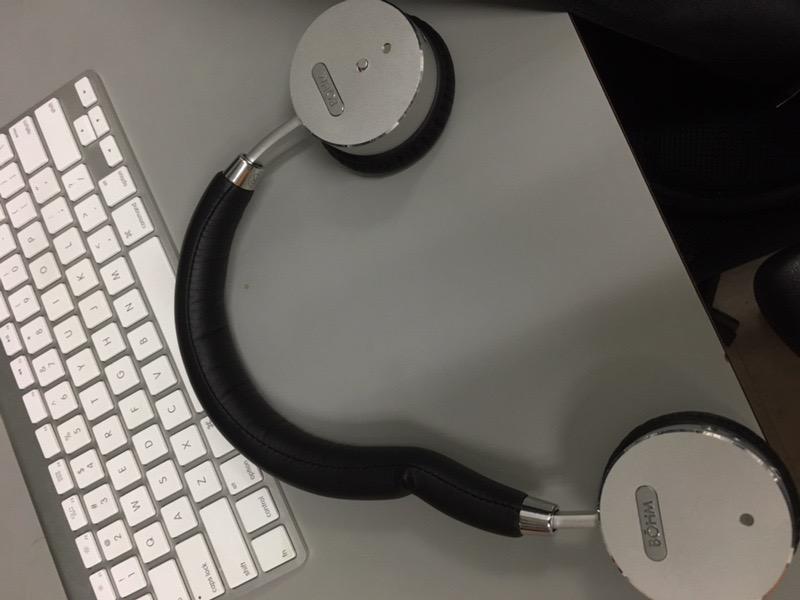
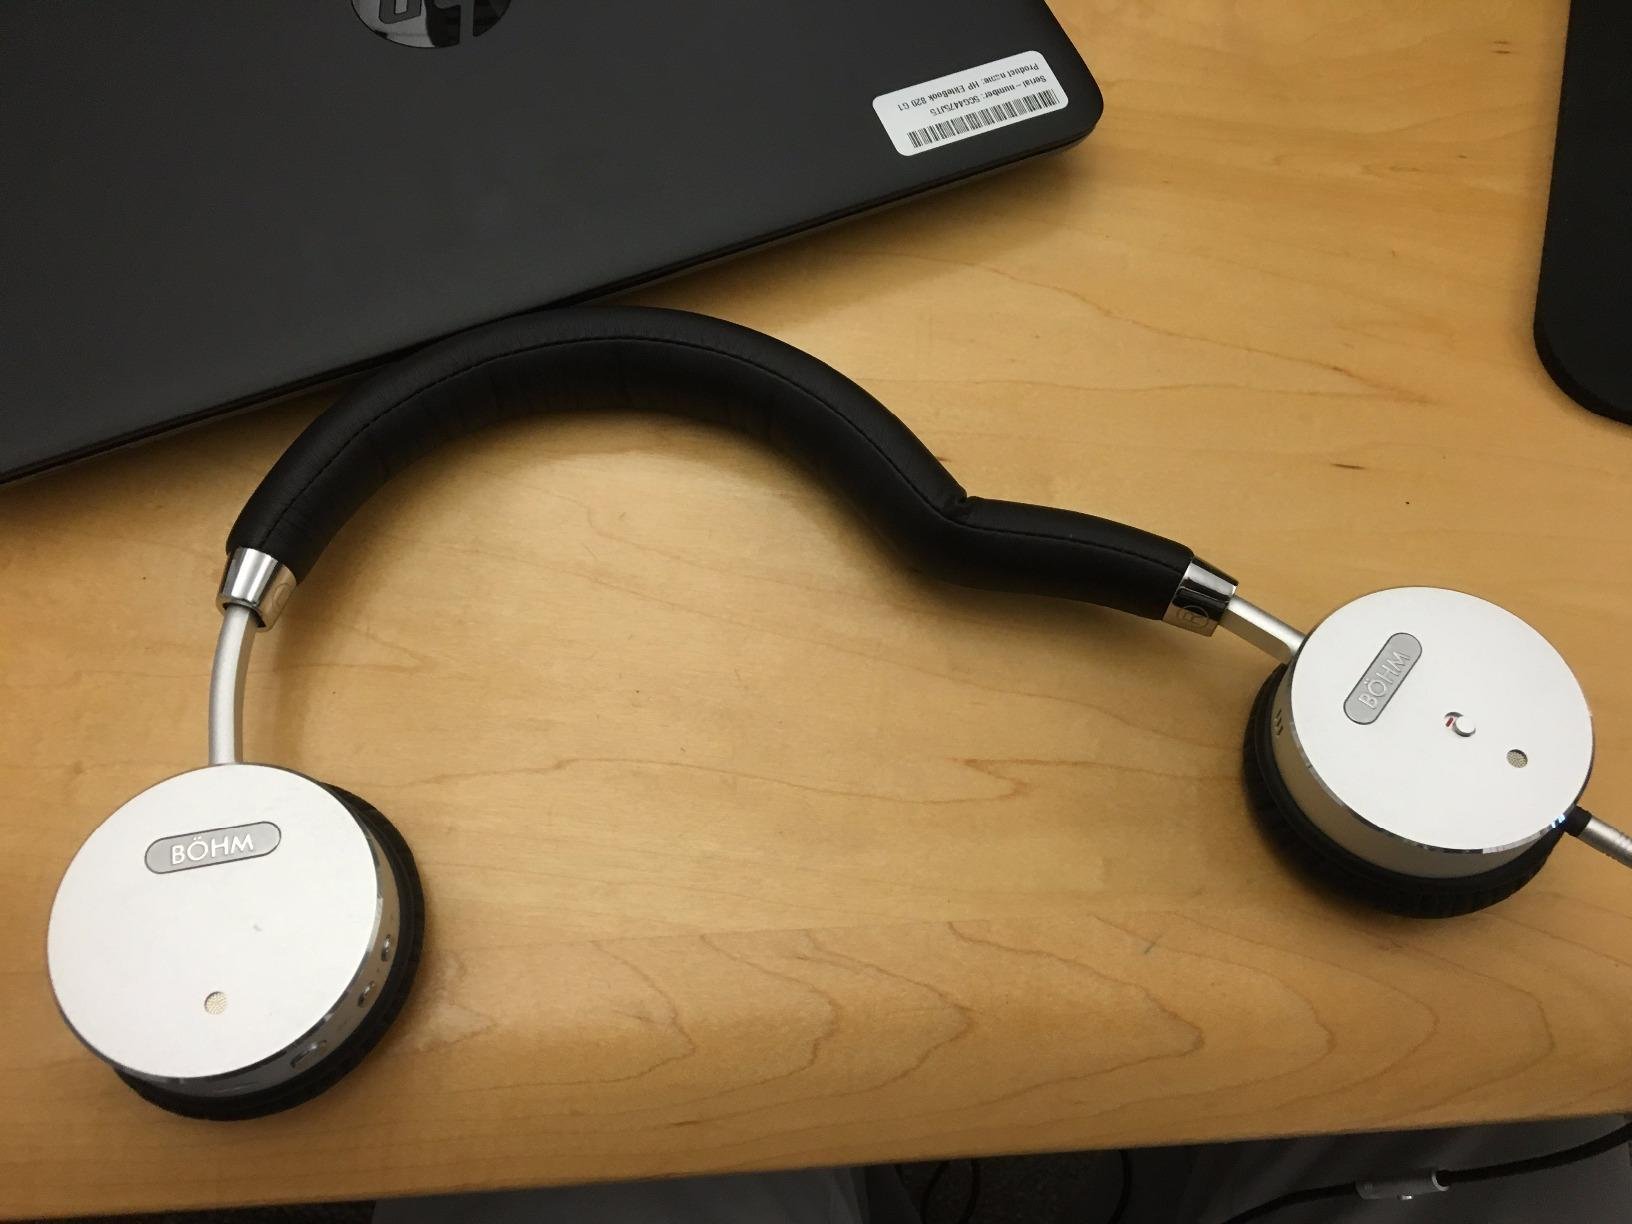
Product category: headphones
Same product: yes